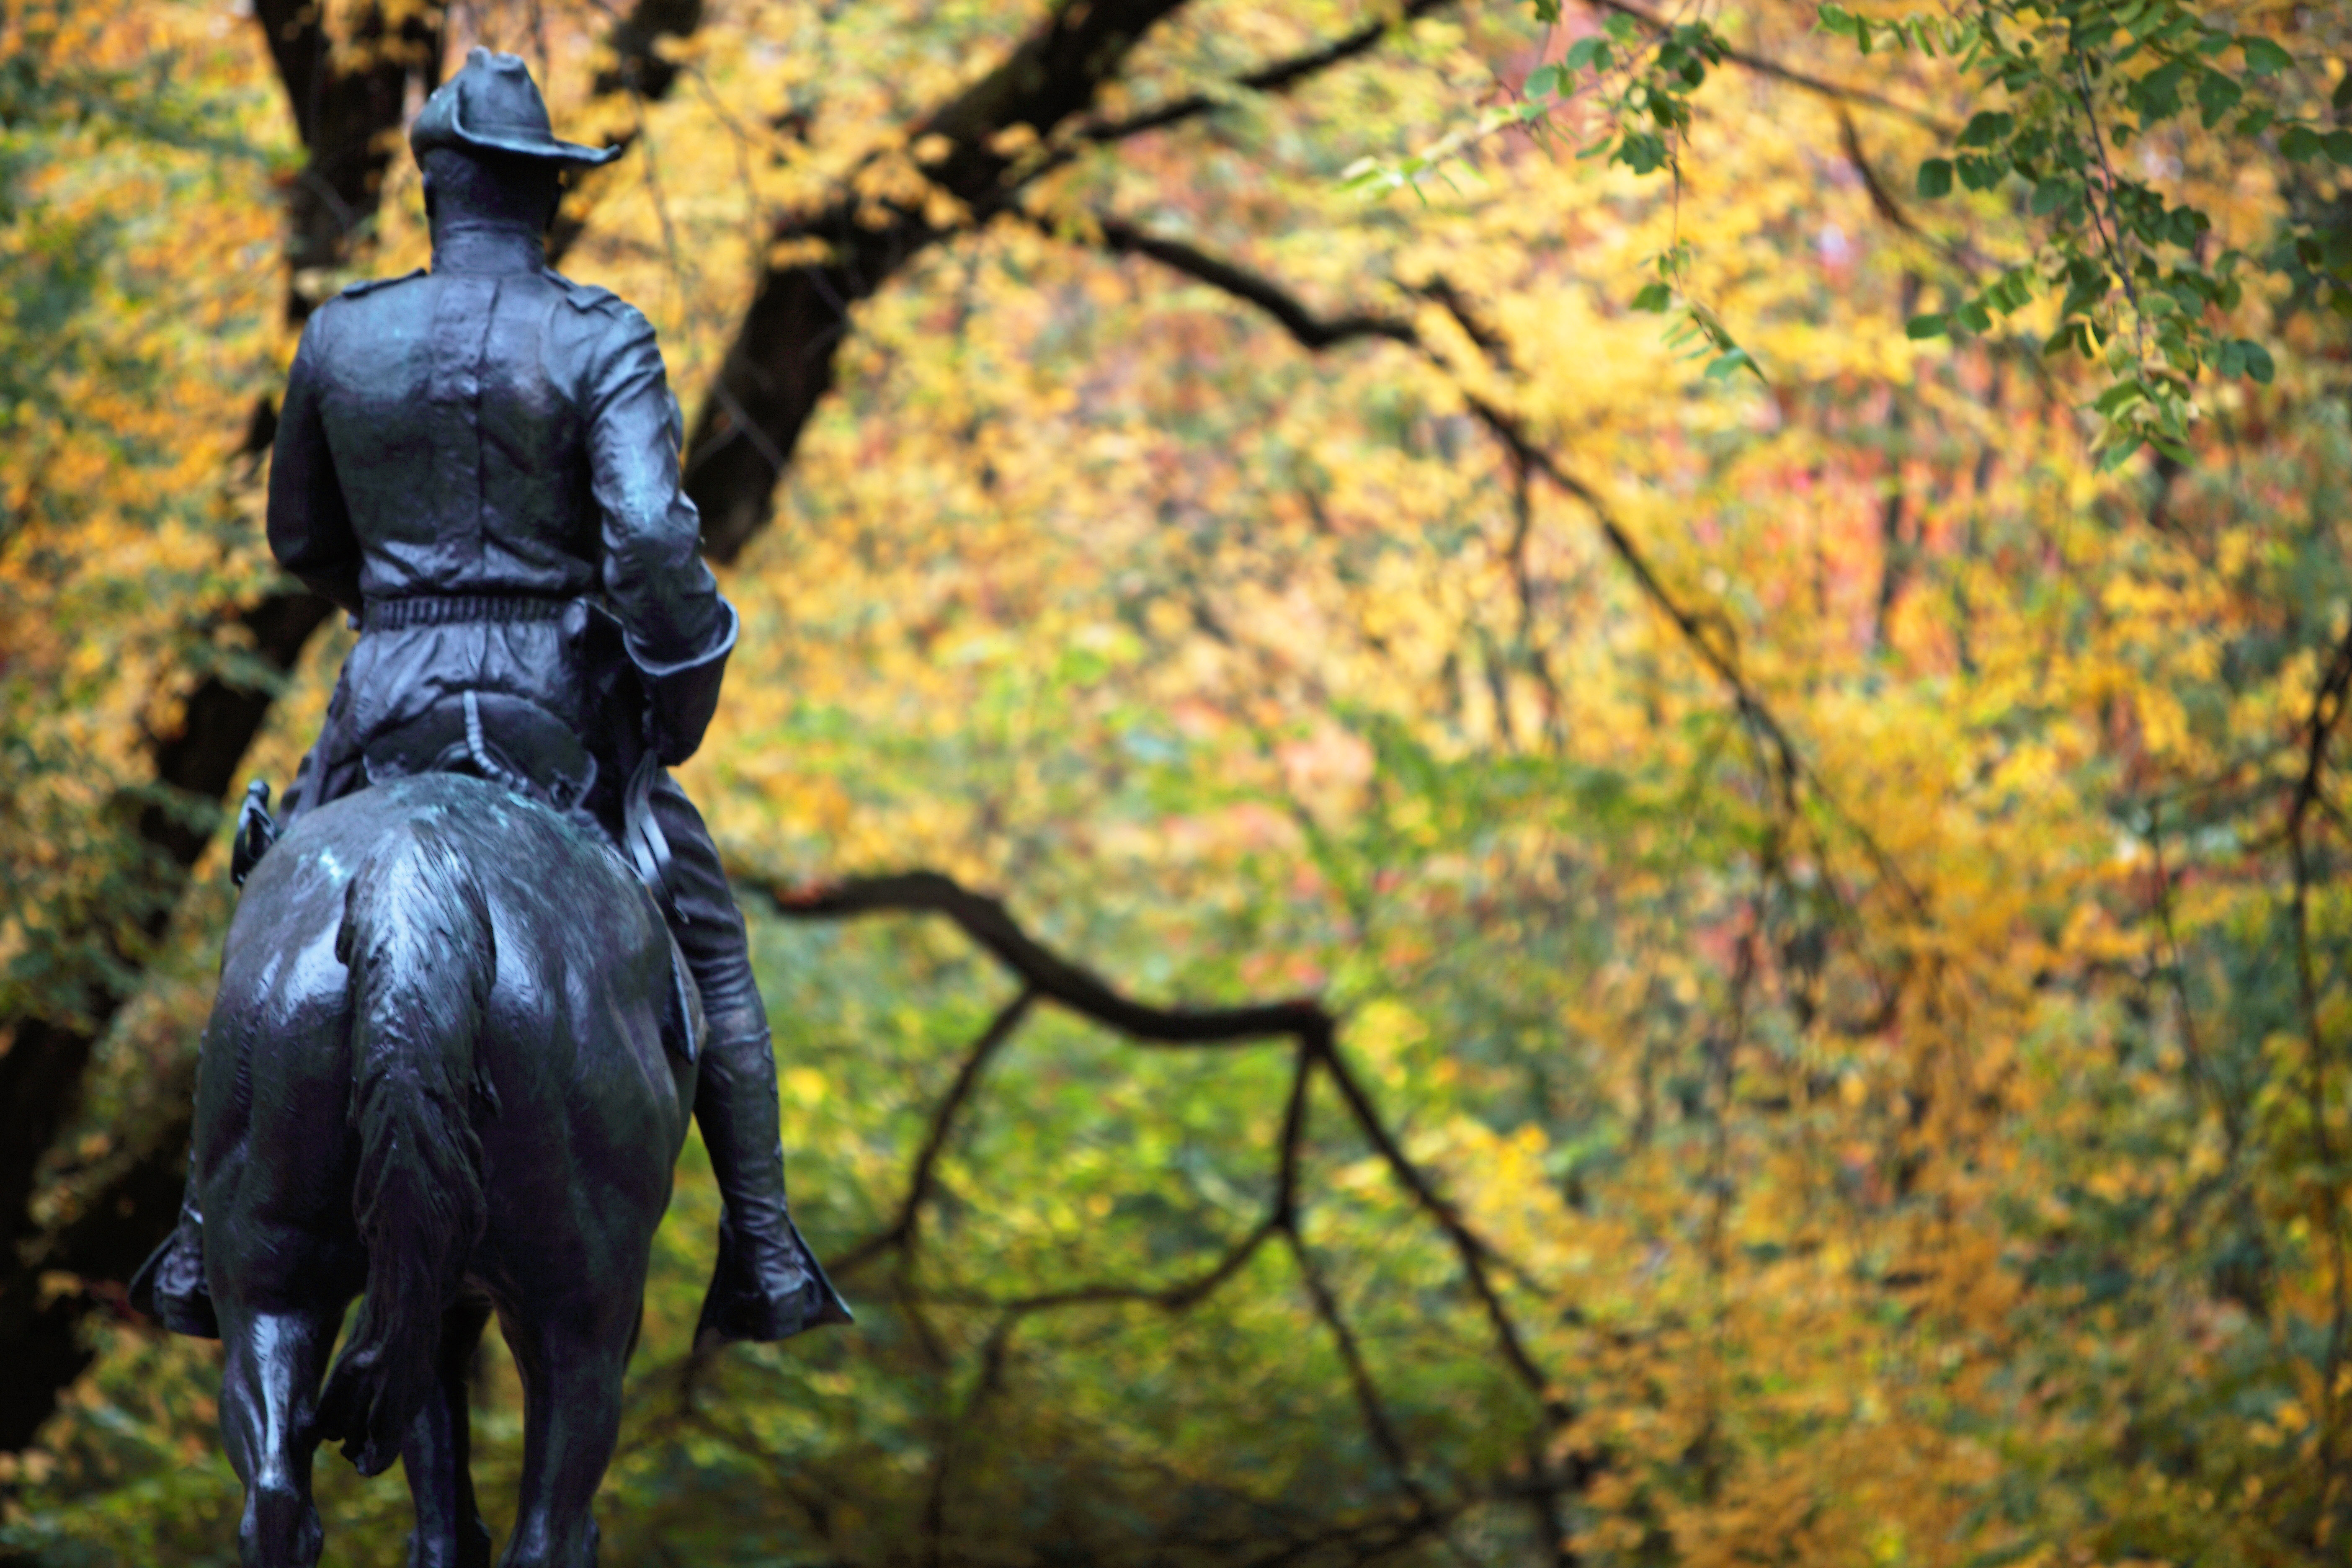
tree, plant, leaf, fall, flower, downtown, statue, color, horse, autumn, canon, ride, season, leaves, riding, eos, colors, mark, ii, 5d, woodland, roosevelt, teddy, oregon, portland, backside, ian, sane, fallcolor, theodore, teddys, animal sports